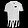
Label: T - shirt / top